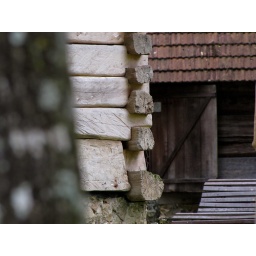
All trees in the park show white spots, a bio-indicator of excellent air quality - despite the park being near the centre.